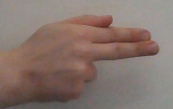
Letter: ghain